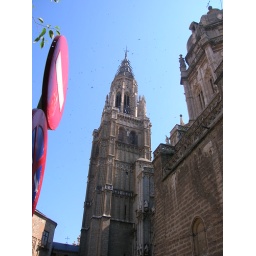
Cathedral in Toledo. There were hundreds of sparrows just flying in circles around this bell tower